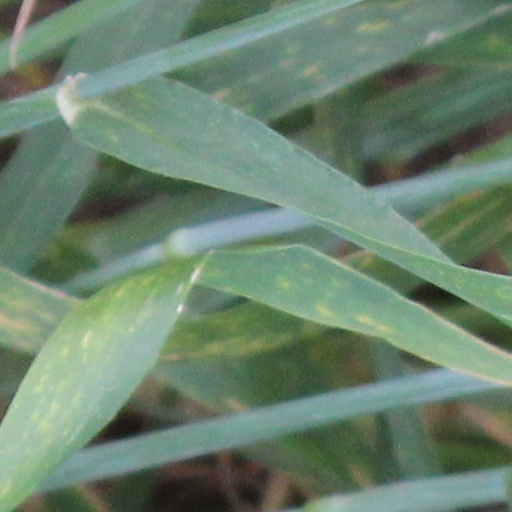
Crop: wheat